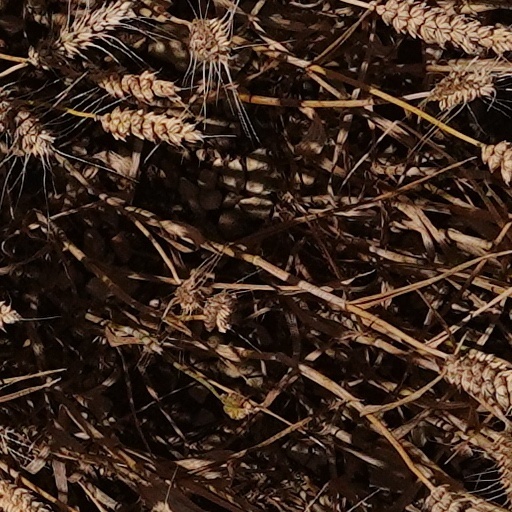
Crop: wheat